Globalization and women in China

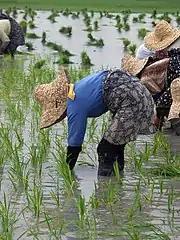
Women working in rice fields

The "New Culture" movement began in China around 1916 following the unsuccessful activities of the 1911 Revolution to establish a republican government, and continued through the 1920s. The May Fourth Movement, which took place on May 4, 1919, was a demonstration led by students at the National Peking University against the government, in which they protested the abolition of Confucianism and changes in the traditional value system. Many believed that the solution to China's problems would be to adopt Western notions of equality and democracy. Since the movement stressed group efforts and propaganda, women were involved in numerous collective tasks such as publication, drama production, and fund raising, which helped them gain more social contact with men and win respect.